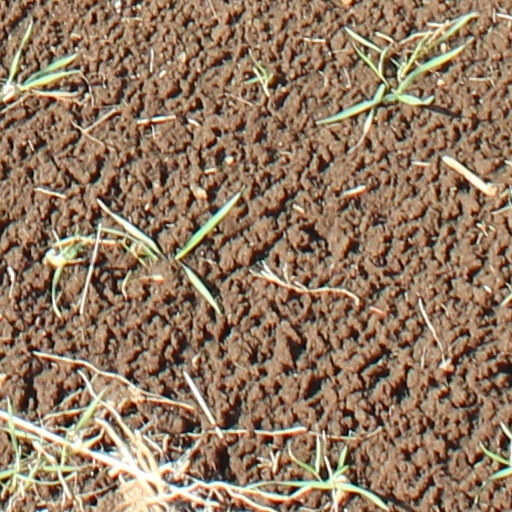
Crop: wheat